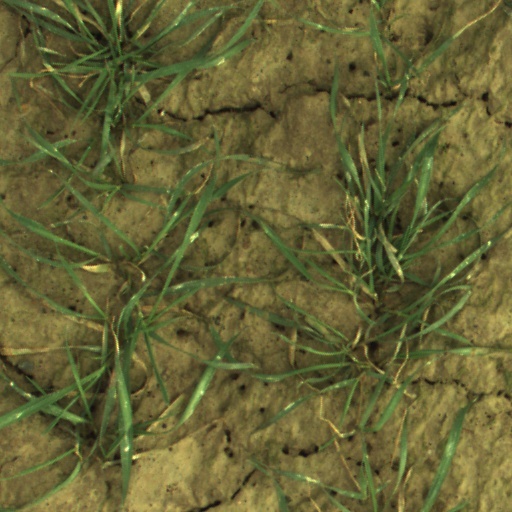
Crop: wheat